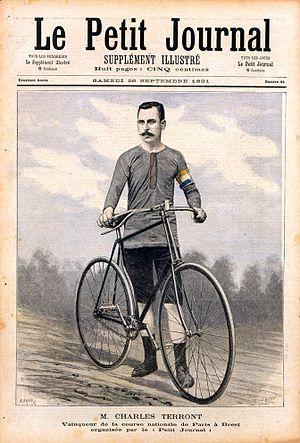
Charles Terront, né le 25 avril 1857 à Saint-Ouen et mort le 31 octobre 1932 à Sainte-Marguerite-lès-Marseille, est un coureur cycliste français des années 1870-1890, considéré comme la première star française du cyclisme. À la fin l'année 1890, après 15 années de compétitions, il remporte 227 victoires et 466 podiums en 538 courses.
Paris-Brest-Paris, ou Paris-Brest et retour, est une course cycliste créée en 1891 par Pierre Giffard du Petit Journal. Cinq éditions ont lieu sur un rythme décennal jusqu'en 1931, puis deux autres en 1948 et 1951. L'organisation de la compétition est reprise en 1901 par le journal L'Auto-Vélo puis, après la guerre, par L'Équipe. Le statut des participants est amateur et professionnel de 1891 à 1931, puis uniquement amateur en 1948 et 1951. Par la suite, l'épreuve sera perpétuée uniquement sous la forme d'un brevet cyclotouriste, organisé en parallèle de la course à partir de 1931 : le Paris-Brest-Paris randonneur.
Créé en 1903 dans un contexte de développement du sport cycliste sous l'impulsion des organes de presse spécialisée et des industriels du cycle, le Tour de France est organisé par le journal L'Auto, dirigé par Henri Desgrange, afin de relancer les ventes du quotidien et d'affaiblir son concurrent, Le Vélo. Dès sa première édition, l'épreuve connaît un certain succès populaire et se voit reconduite l'année suivante. Malgré des accusations de tricherie envers certains coureurs ou des modifications fréquentes du règlement vivement critiquées comme la mise en place d'un classement par points à défaut d'un classement général au temps entre 1905 et 1912, le Tour de France devient peu à peu l'un des évènements sportifs les plus populaires en France et à l'étranger. Les performances des coureurs du Tour, ces « géants de la route », magnifiées et glorifiées par la narration de la course dans les journaux, puis des années plus tard à la TSF, contribuent à asseoir la réputation de l'épreuve.